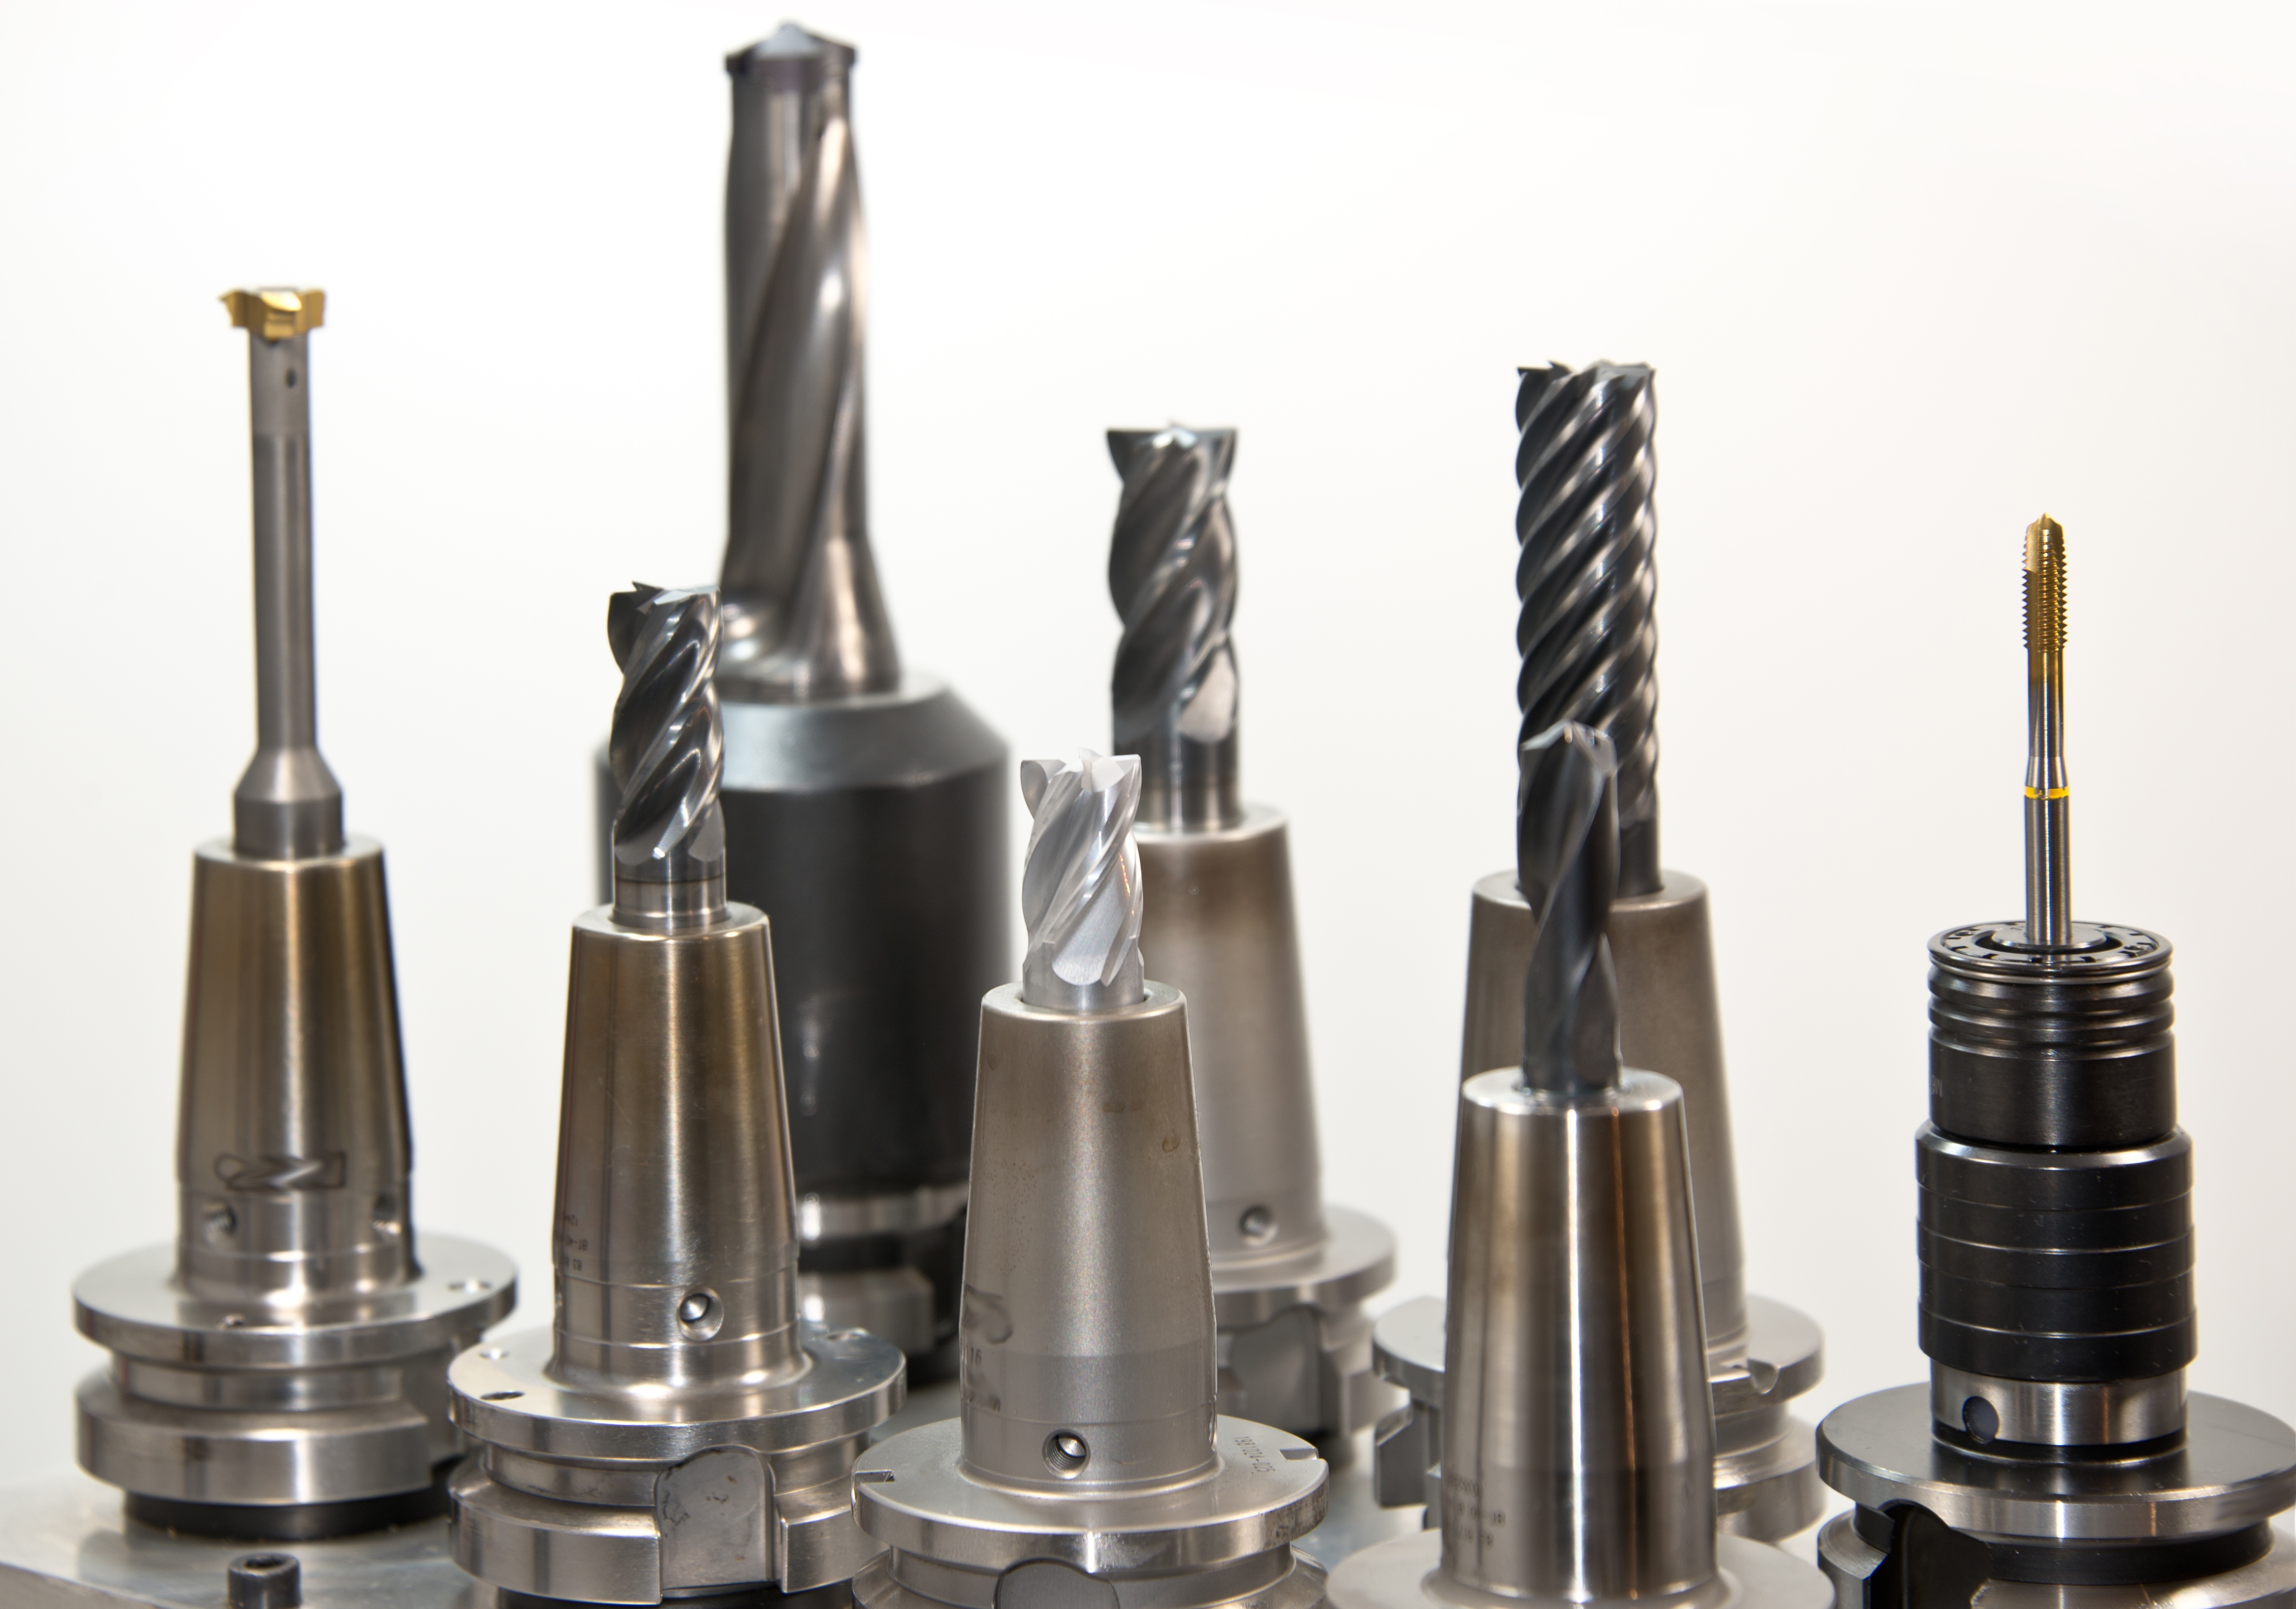
technology, tool, metal, machine, lathe, industry, drill, manufacturing, product, turn, drilling, mechanics, metalworking, milling, metal construction, cnc, zerspahnung, cnc machine, zerspahnen, rounding, gun accessory, milling machine, ingenieuerwesen, drilling head